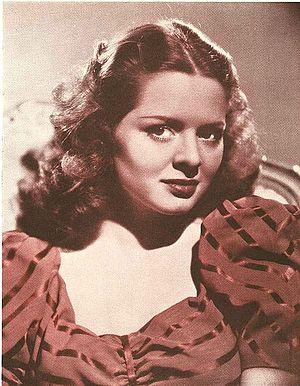
Arleen Whelan née le 1ᵉʳ septembre 1916 à Salt Lake City, et morte le 8 avril 1993 dans le Comté d'Orange à la suite d'une hémorragie cérébrale, est une actrice américaine.